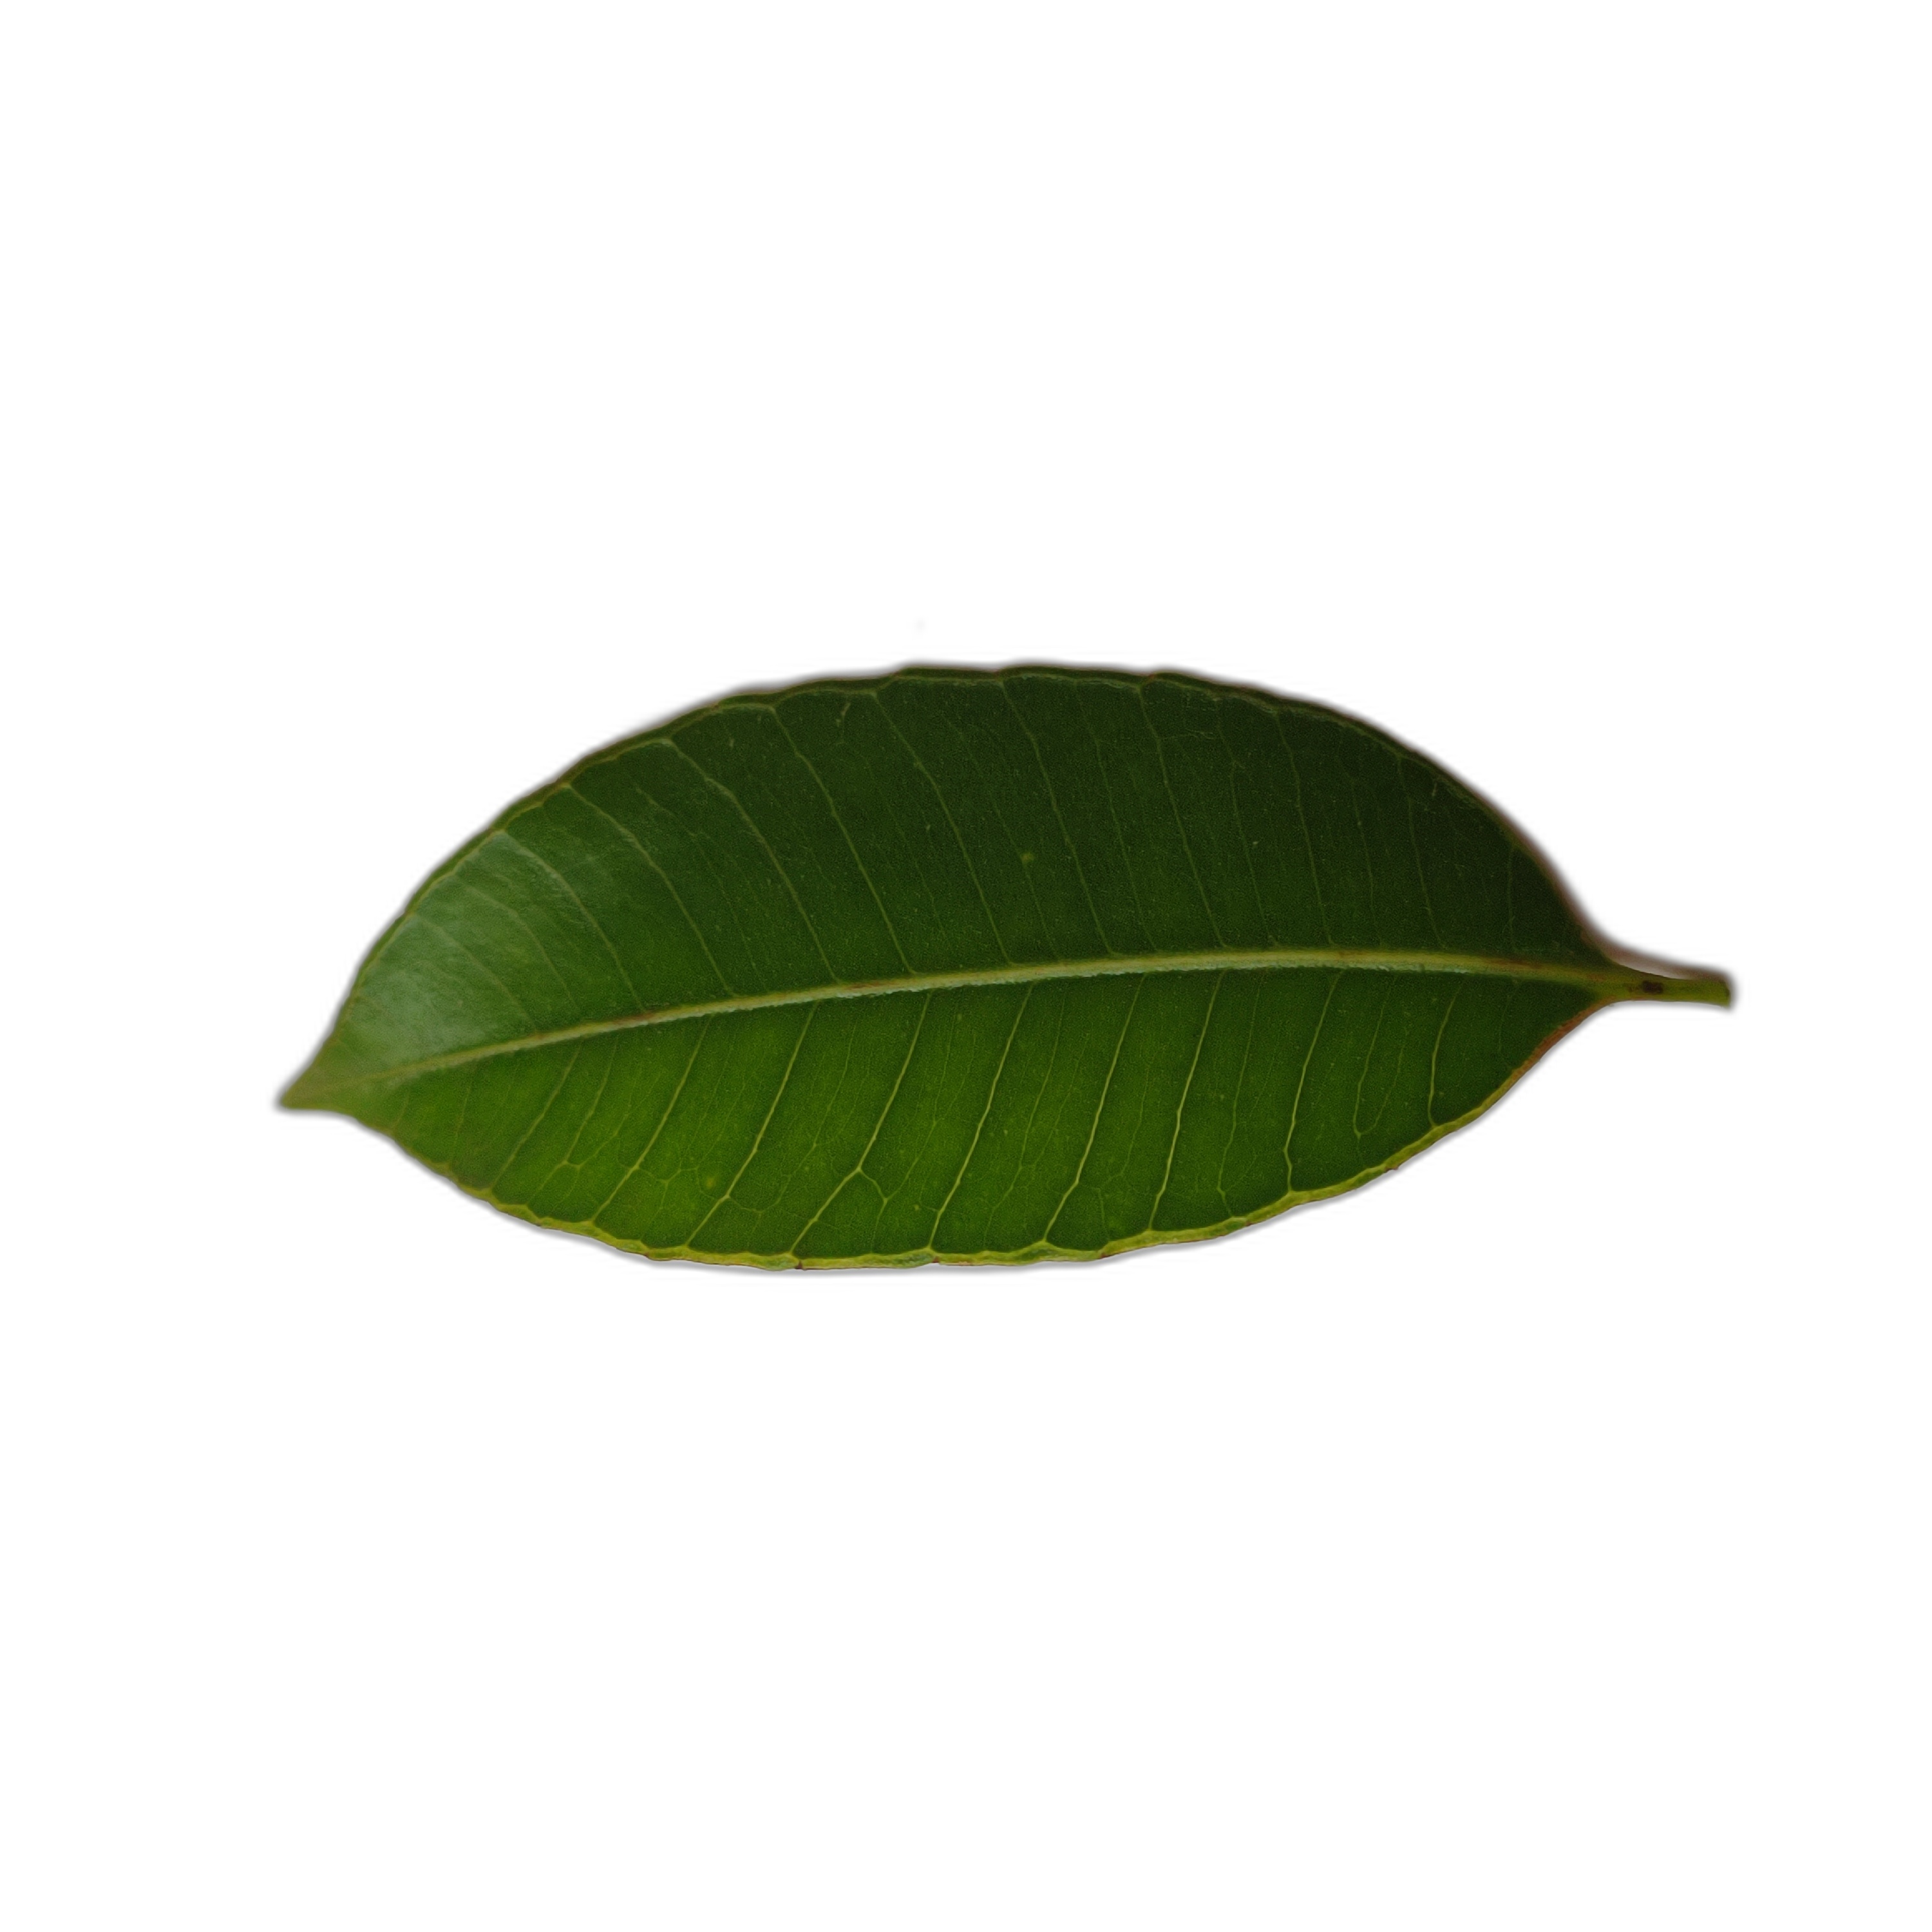
Label: healthy